Second Sino-Japanese War

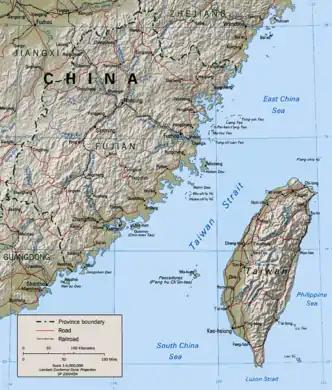
The Taiwan Strait and the island of Taiwan

In less than two weeks the Kwantung Army, which was the primary Japanese fighting force, consisting of over a million men but lacking in adequate armour, artillery, or air support, had been destroyed by the Soviets. Japanese Emperor Hirohito officially capitulated to the Allies on 15 August 1945. The official surrender was signed aboard the battleship on 2 September 1945, in a ceremony where several Allied commanders including Chinese general Hsu Yung-chang were present.